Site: brandenburg
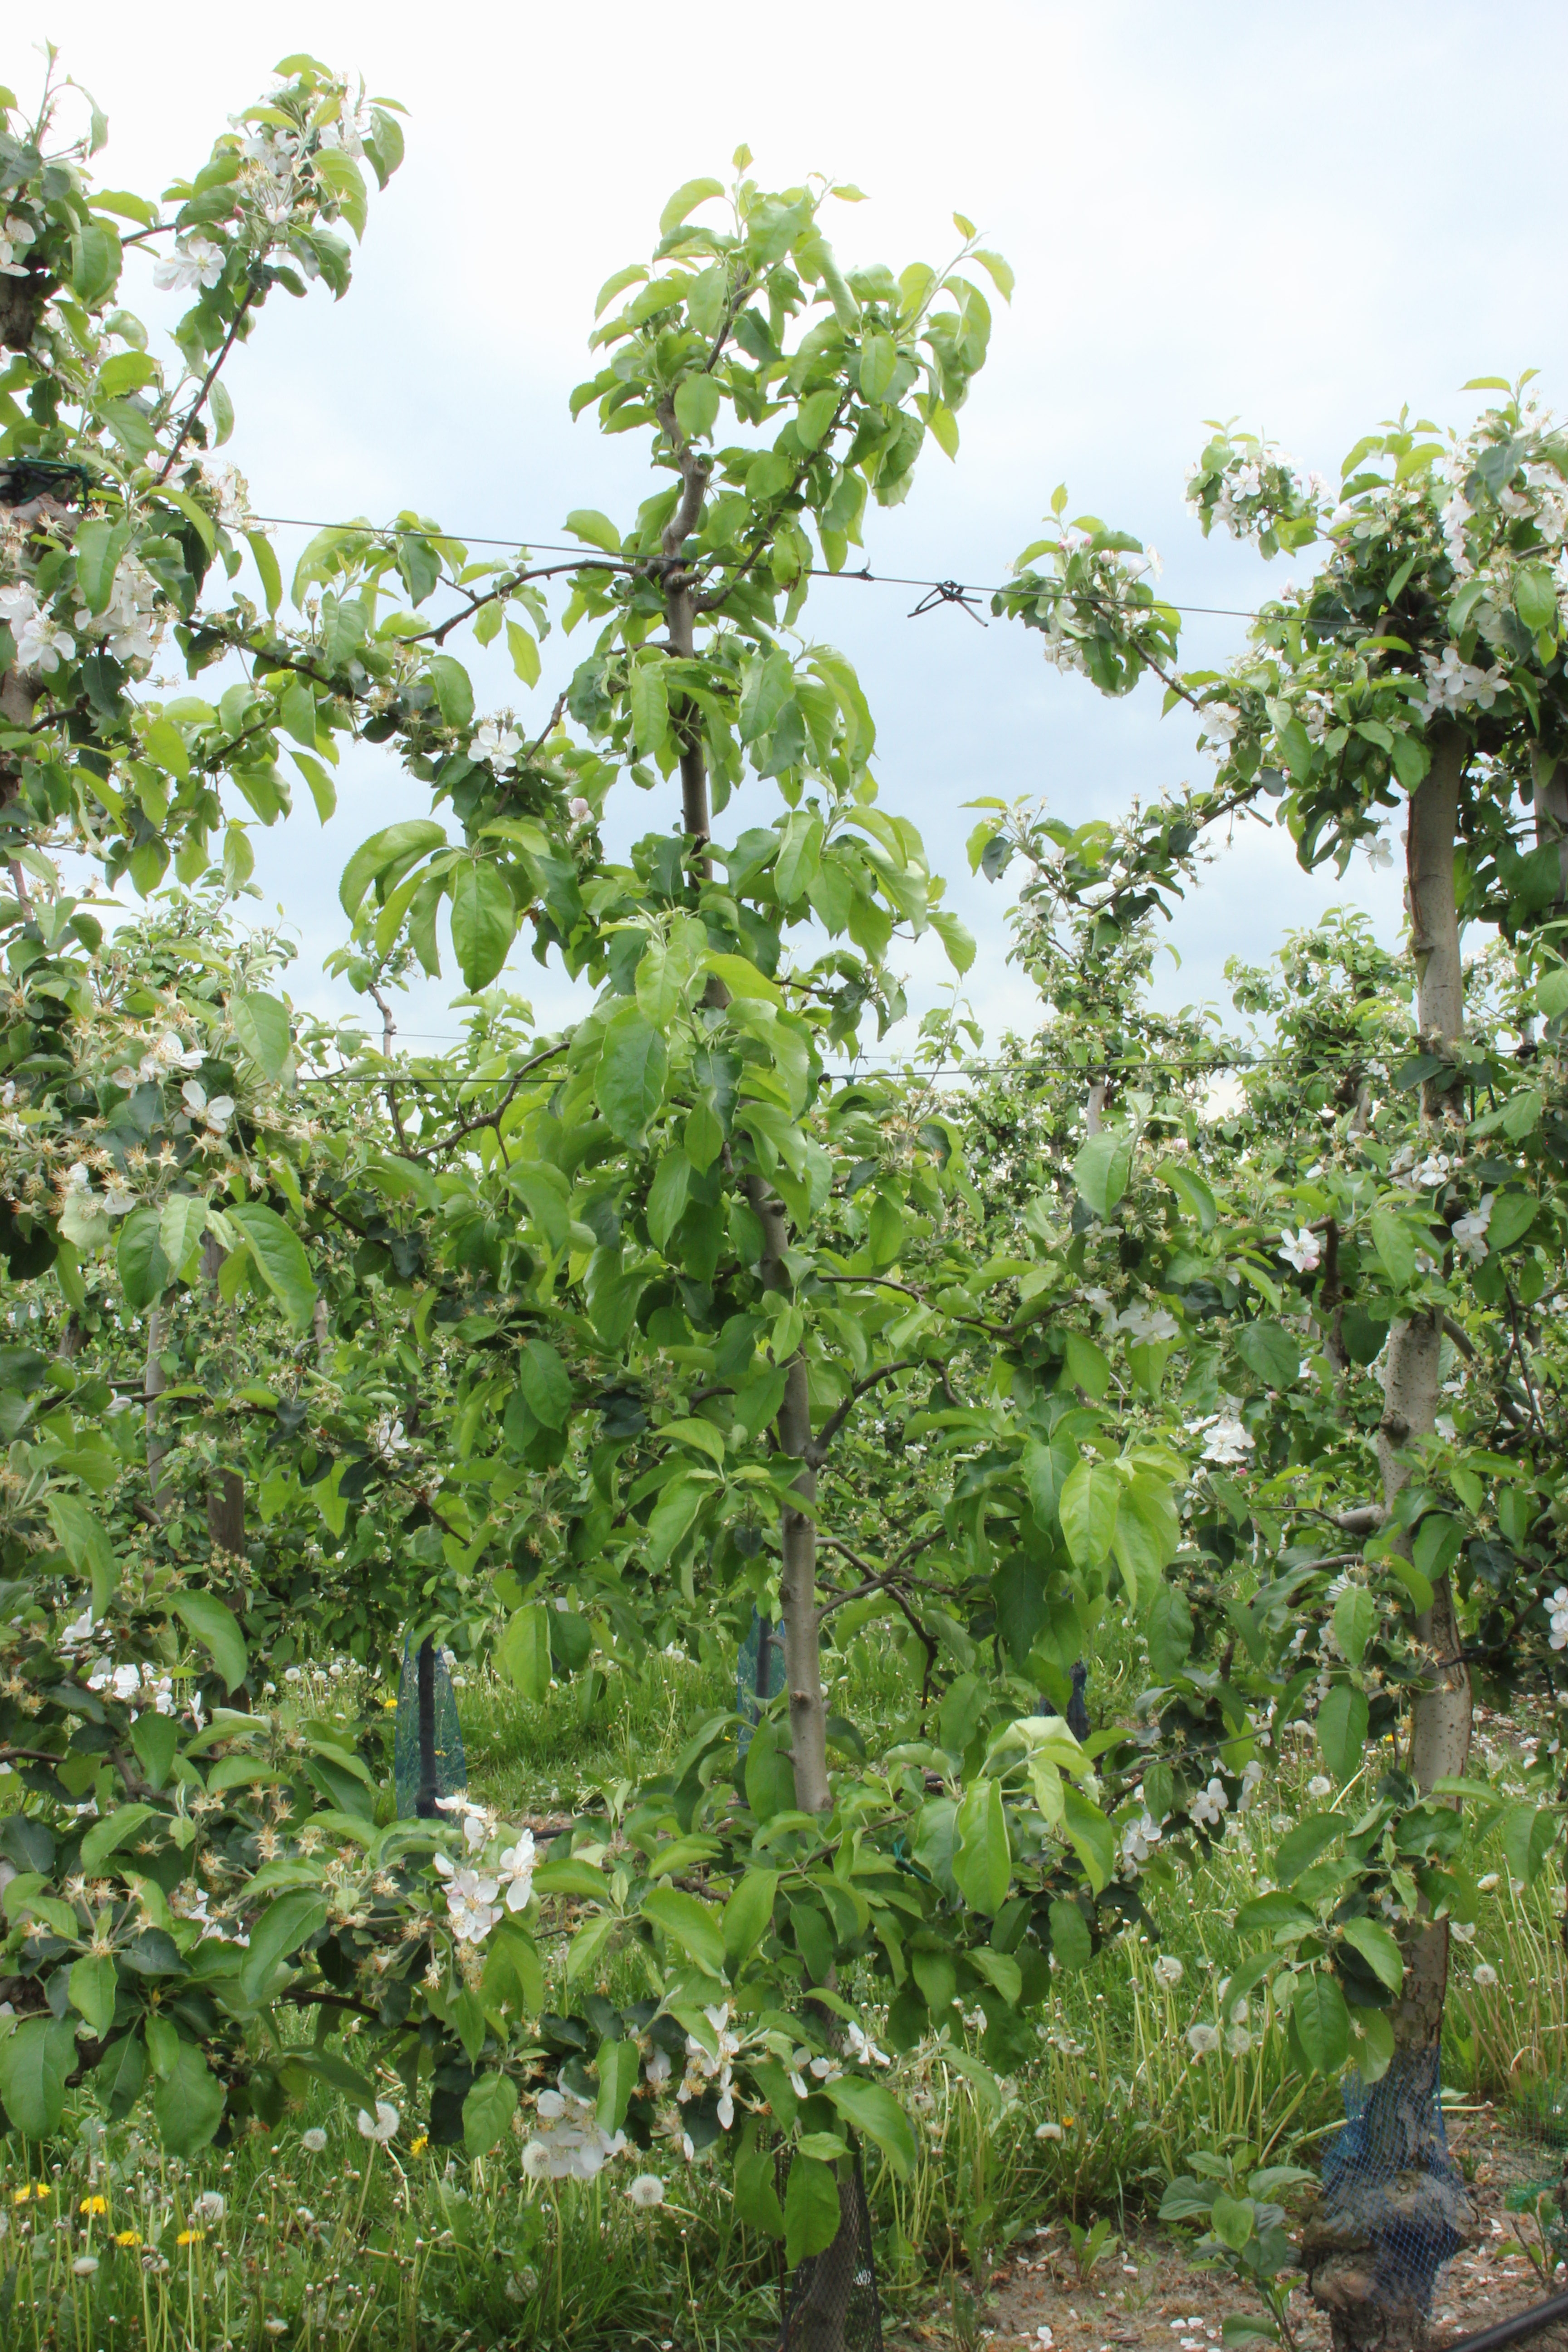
Growth stage (BBCH 67): Flowering